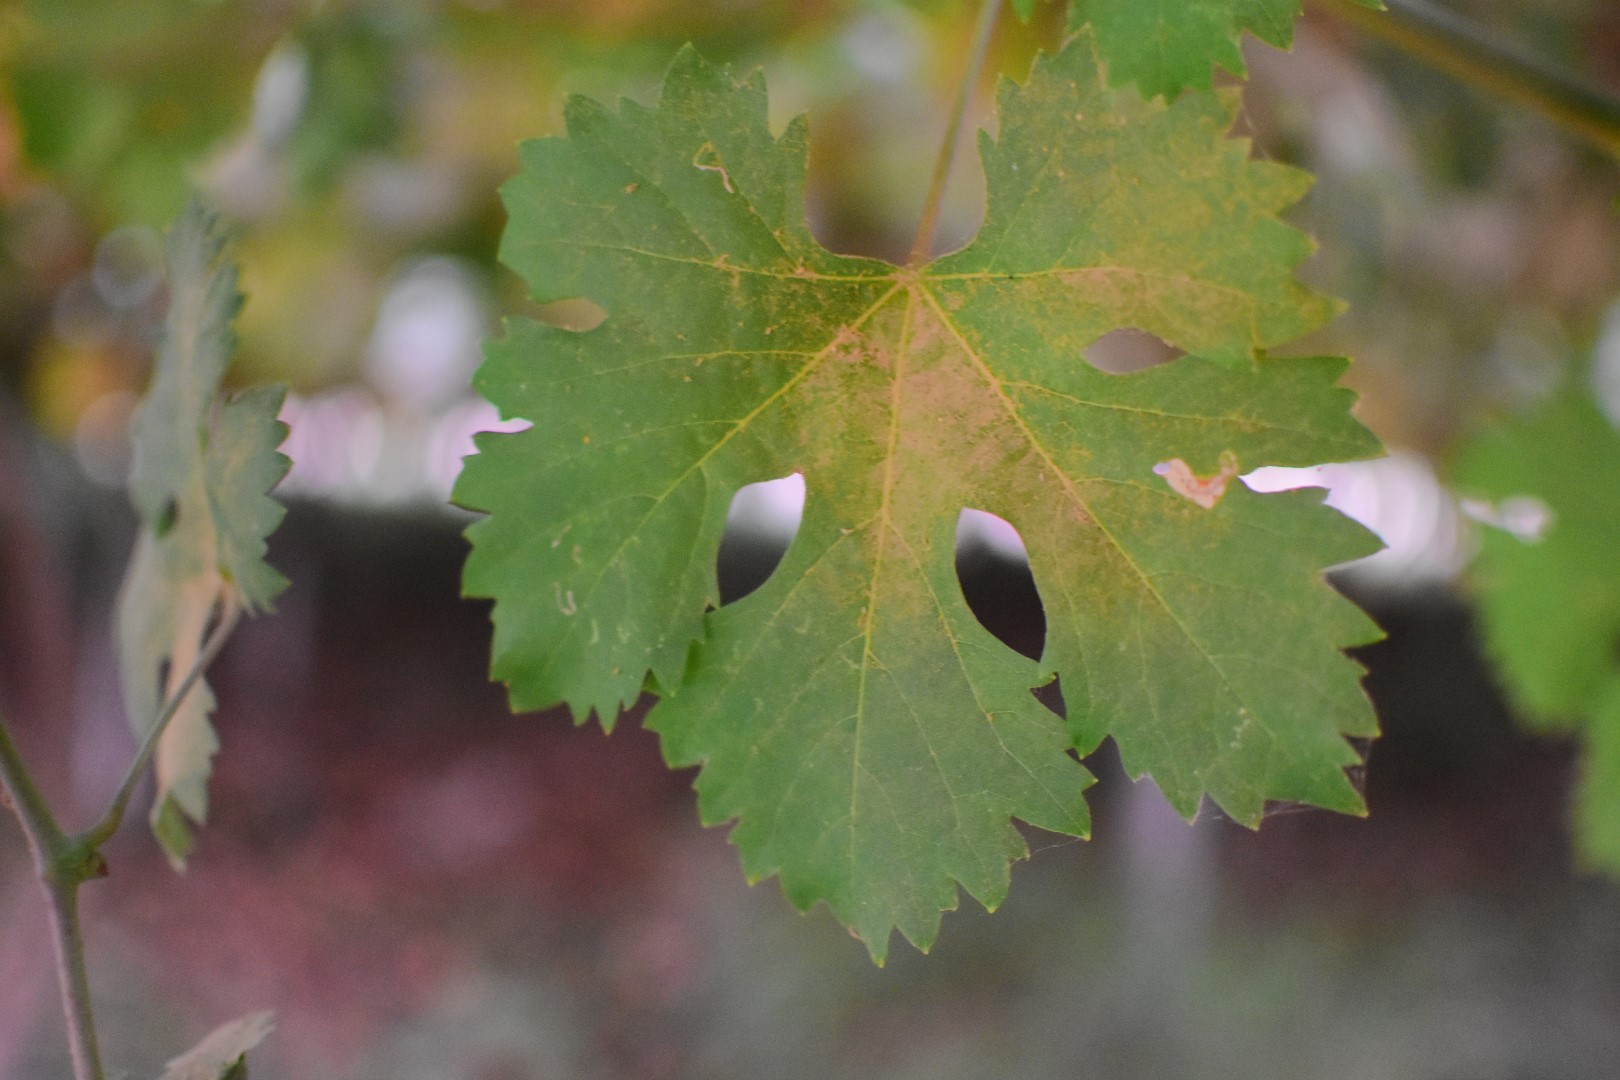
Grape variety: Aswud Balad